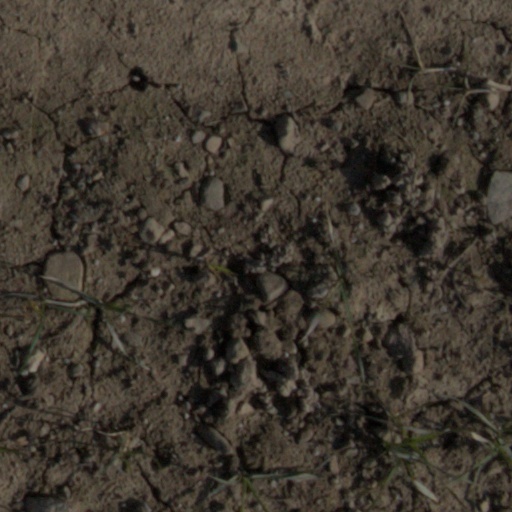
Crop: wheat